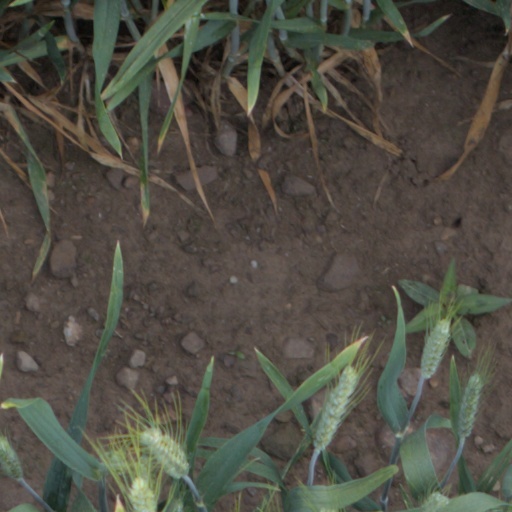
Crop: wheat